The Amazing Race Vietnam 2016

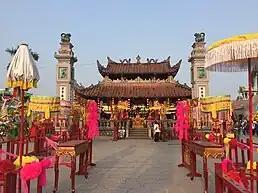
At the Phủ Dầy Temple in Nam Định Province, teams had to recreate Chinese characterss using a group of children.

This leg's Detour was a choice between Make 'n Play or Drum 'n Shout, which both took place at Trống Đọi Tam. In Make 'n Play, teams had to use provided materials to build a traditional Vietnamese drum. This included using a winch and the weight of a team member to stretch the skin over the top of the barrel. Once approved, they received their next clue. In Drum 'n Shout, teams listened to a performance by a duo of musicians, who sang and played small drums and erhu. They then had to correctly match the lyrics and drum rhythm, accompanied by erhu, to receive their next clue.